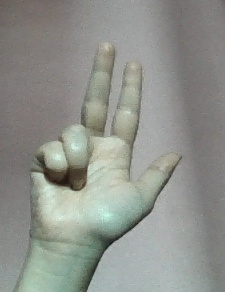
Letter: al